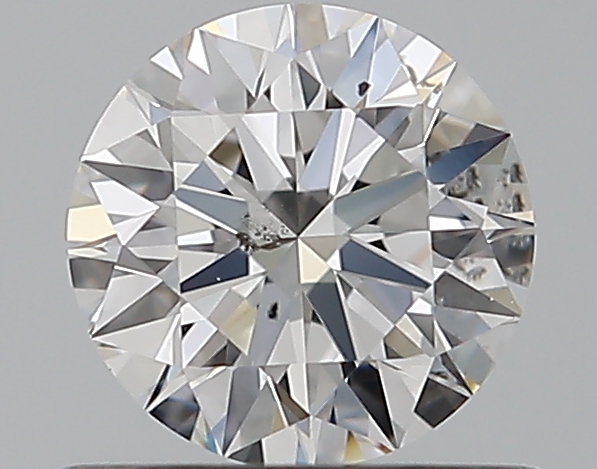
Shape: round
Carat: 0.53
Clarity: SI1
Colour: D
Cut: EX
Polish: EX
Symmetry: EX
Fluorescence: F
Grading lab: GIA
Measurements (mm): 5.24 x 5.25 x 3.19